2020 NBA Finals

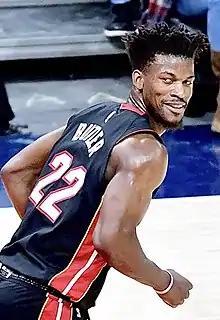
Jimmy Butler was traded to Miami in the offseason.

During the off-season, the Heat agreed to a four-way trade with the Los Angeles Clippers, Portland Trail Blazers, and the Philadelphia 76ers to acquire All-Star small forward Jimmy Butler from the 76ers.